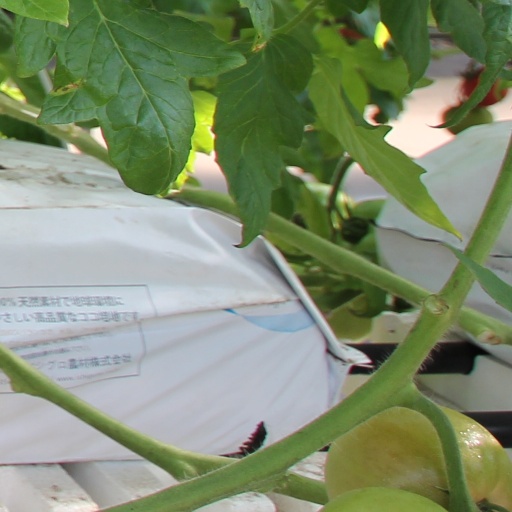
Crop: tomato